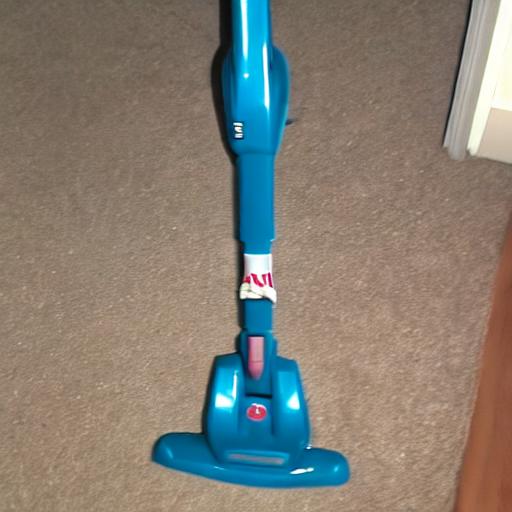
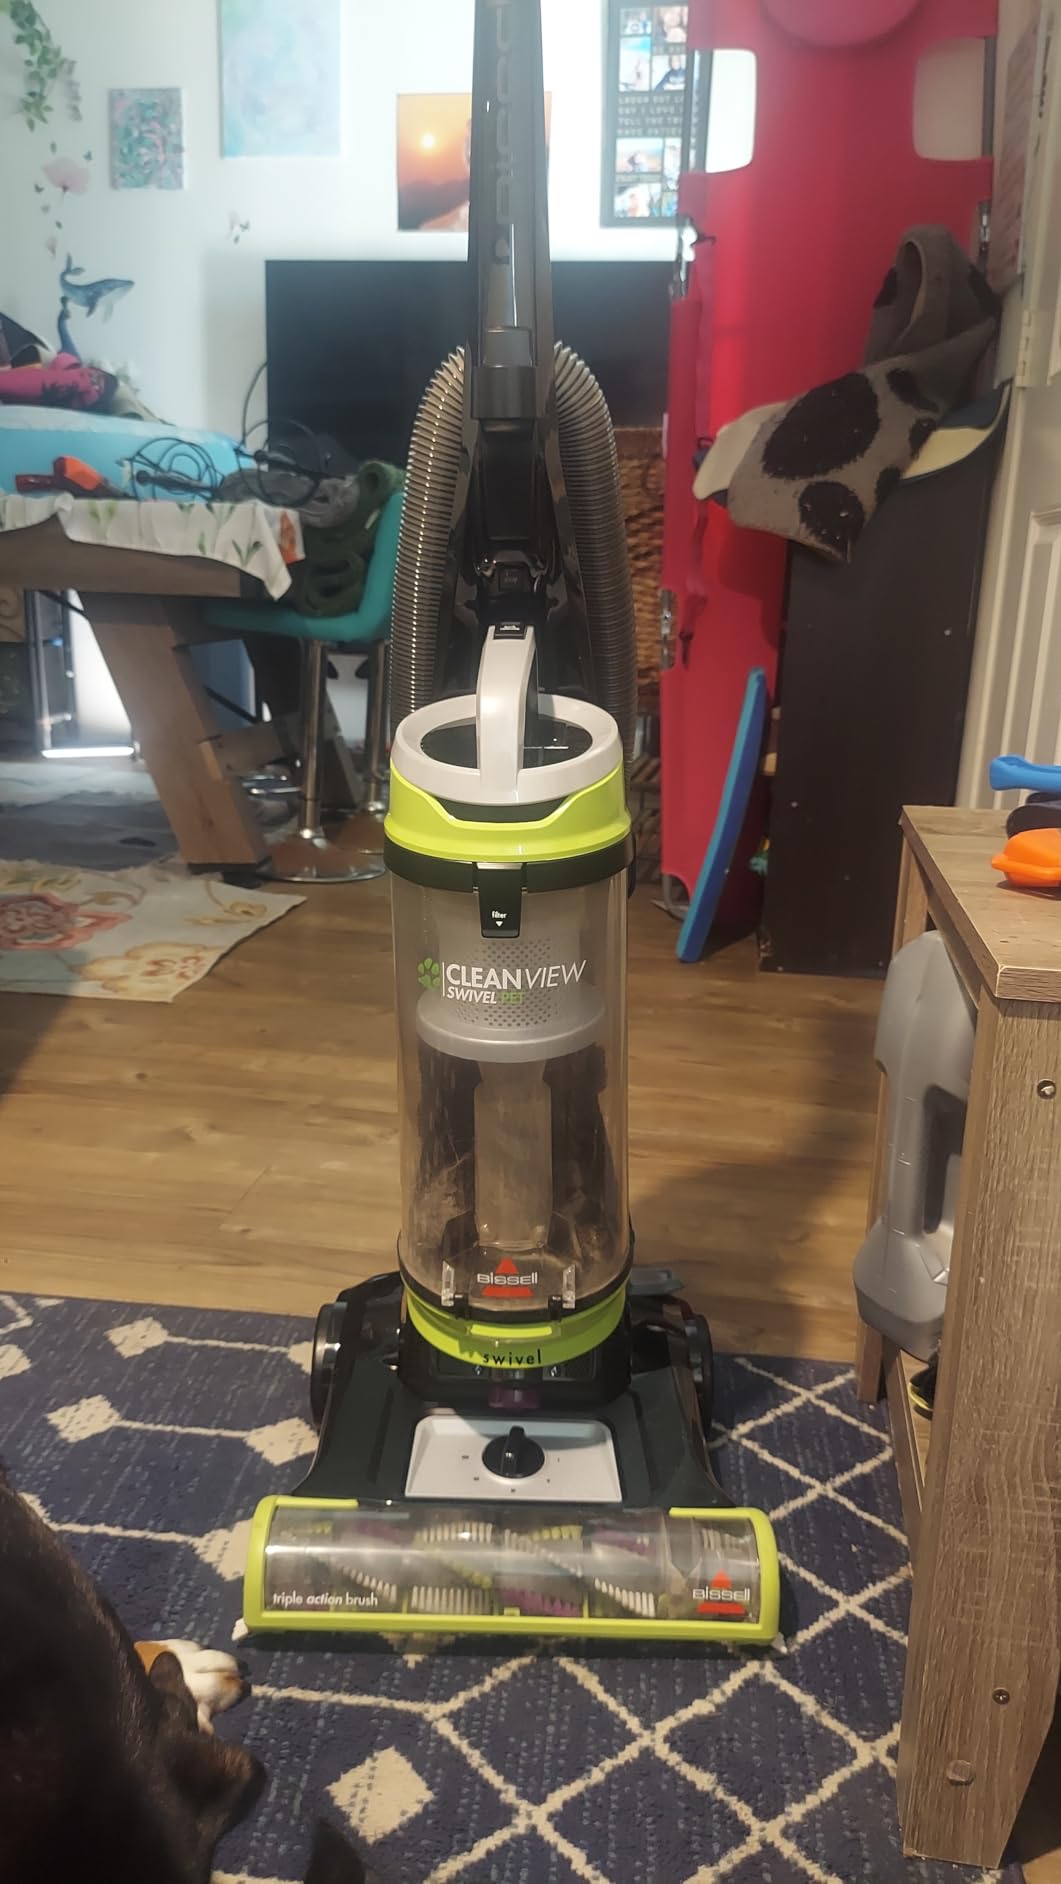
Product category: items_vacuum
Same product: no